Unreal Engine 1

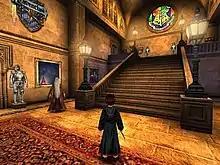
"Harry Potter and the Sorcerer's Stone" for PC was developed with the "Unreal Tournament" version of the engine using assets and environments from the 2001 film.

"Unreal" was noted for its graphical innovations, but Sweeney acknowledged in a 1999 interview with "Eurogamer" that many aspects of the game were unpolished, citing complaints from gamers about its high system requirements and online gameplay issues. Epic addressed these points during the development of "Unreal Tournament" by incorporating several enhancements in the engine intended to optimize performance on low-end machines and improve the networking code, while also refining the artificial intelligence for bots to display coordination in team-based gamemodes such as Capture the Flag. Originally planned as an expansion pack for "Unreal", the game also came with increased image quality with the support for the S3TC compression algorithm, allowing for 24-bit high resolution textures without compromising performance.